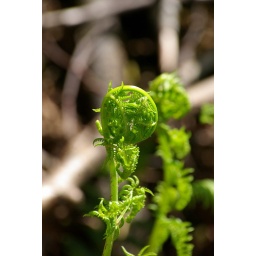
Some images of flowers along the road to the beach in the redwood national park in northern california.